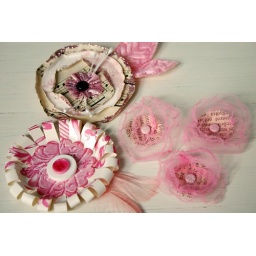
Pretty and shabby paper flowers in my etsy shoppe.